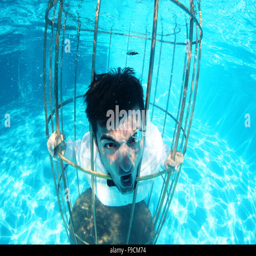
funny groom underwater in a bird cage